We Can! (Croatia)

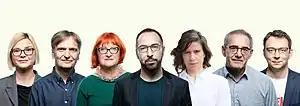
All seven MPs of the Green-Left Coalition, including four members of the We Can! platform.

Former SDP member and later independent parliamentarian Bojan Glavašević joined the coalition for the 2020 parliamentary elections as the first independent candidate. Mile Kekin, the frontman of the punk-rock band Hladno pivo, joined the party during this period, along with his wife, psychiatrist Ivana Kekin. Mile later authored the song that was used for the party campaigns. Jane Fonda also expressed support for them in the election. During this election, their popularity in Zagreb rose dramatically. According to the results, the coalition won around 7% of votes and 7 seats in the parliament. These seats were taken by Tomislav Tomašević, Sandra Benčić, Damir Bakić, Vilim Matula, Rada Borić (NL), Katarina Peović (RF), and Bojan Glavašević (Ind.). In Dubrovnik, they managed to win 9% of the popular vote thanks to their cooperation with local platform "Srđ je grad".